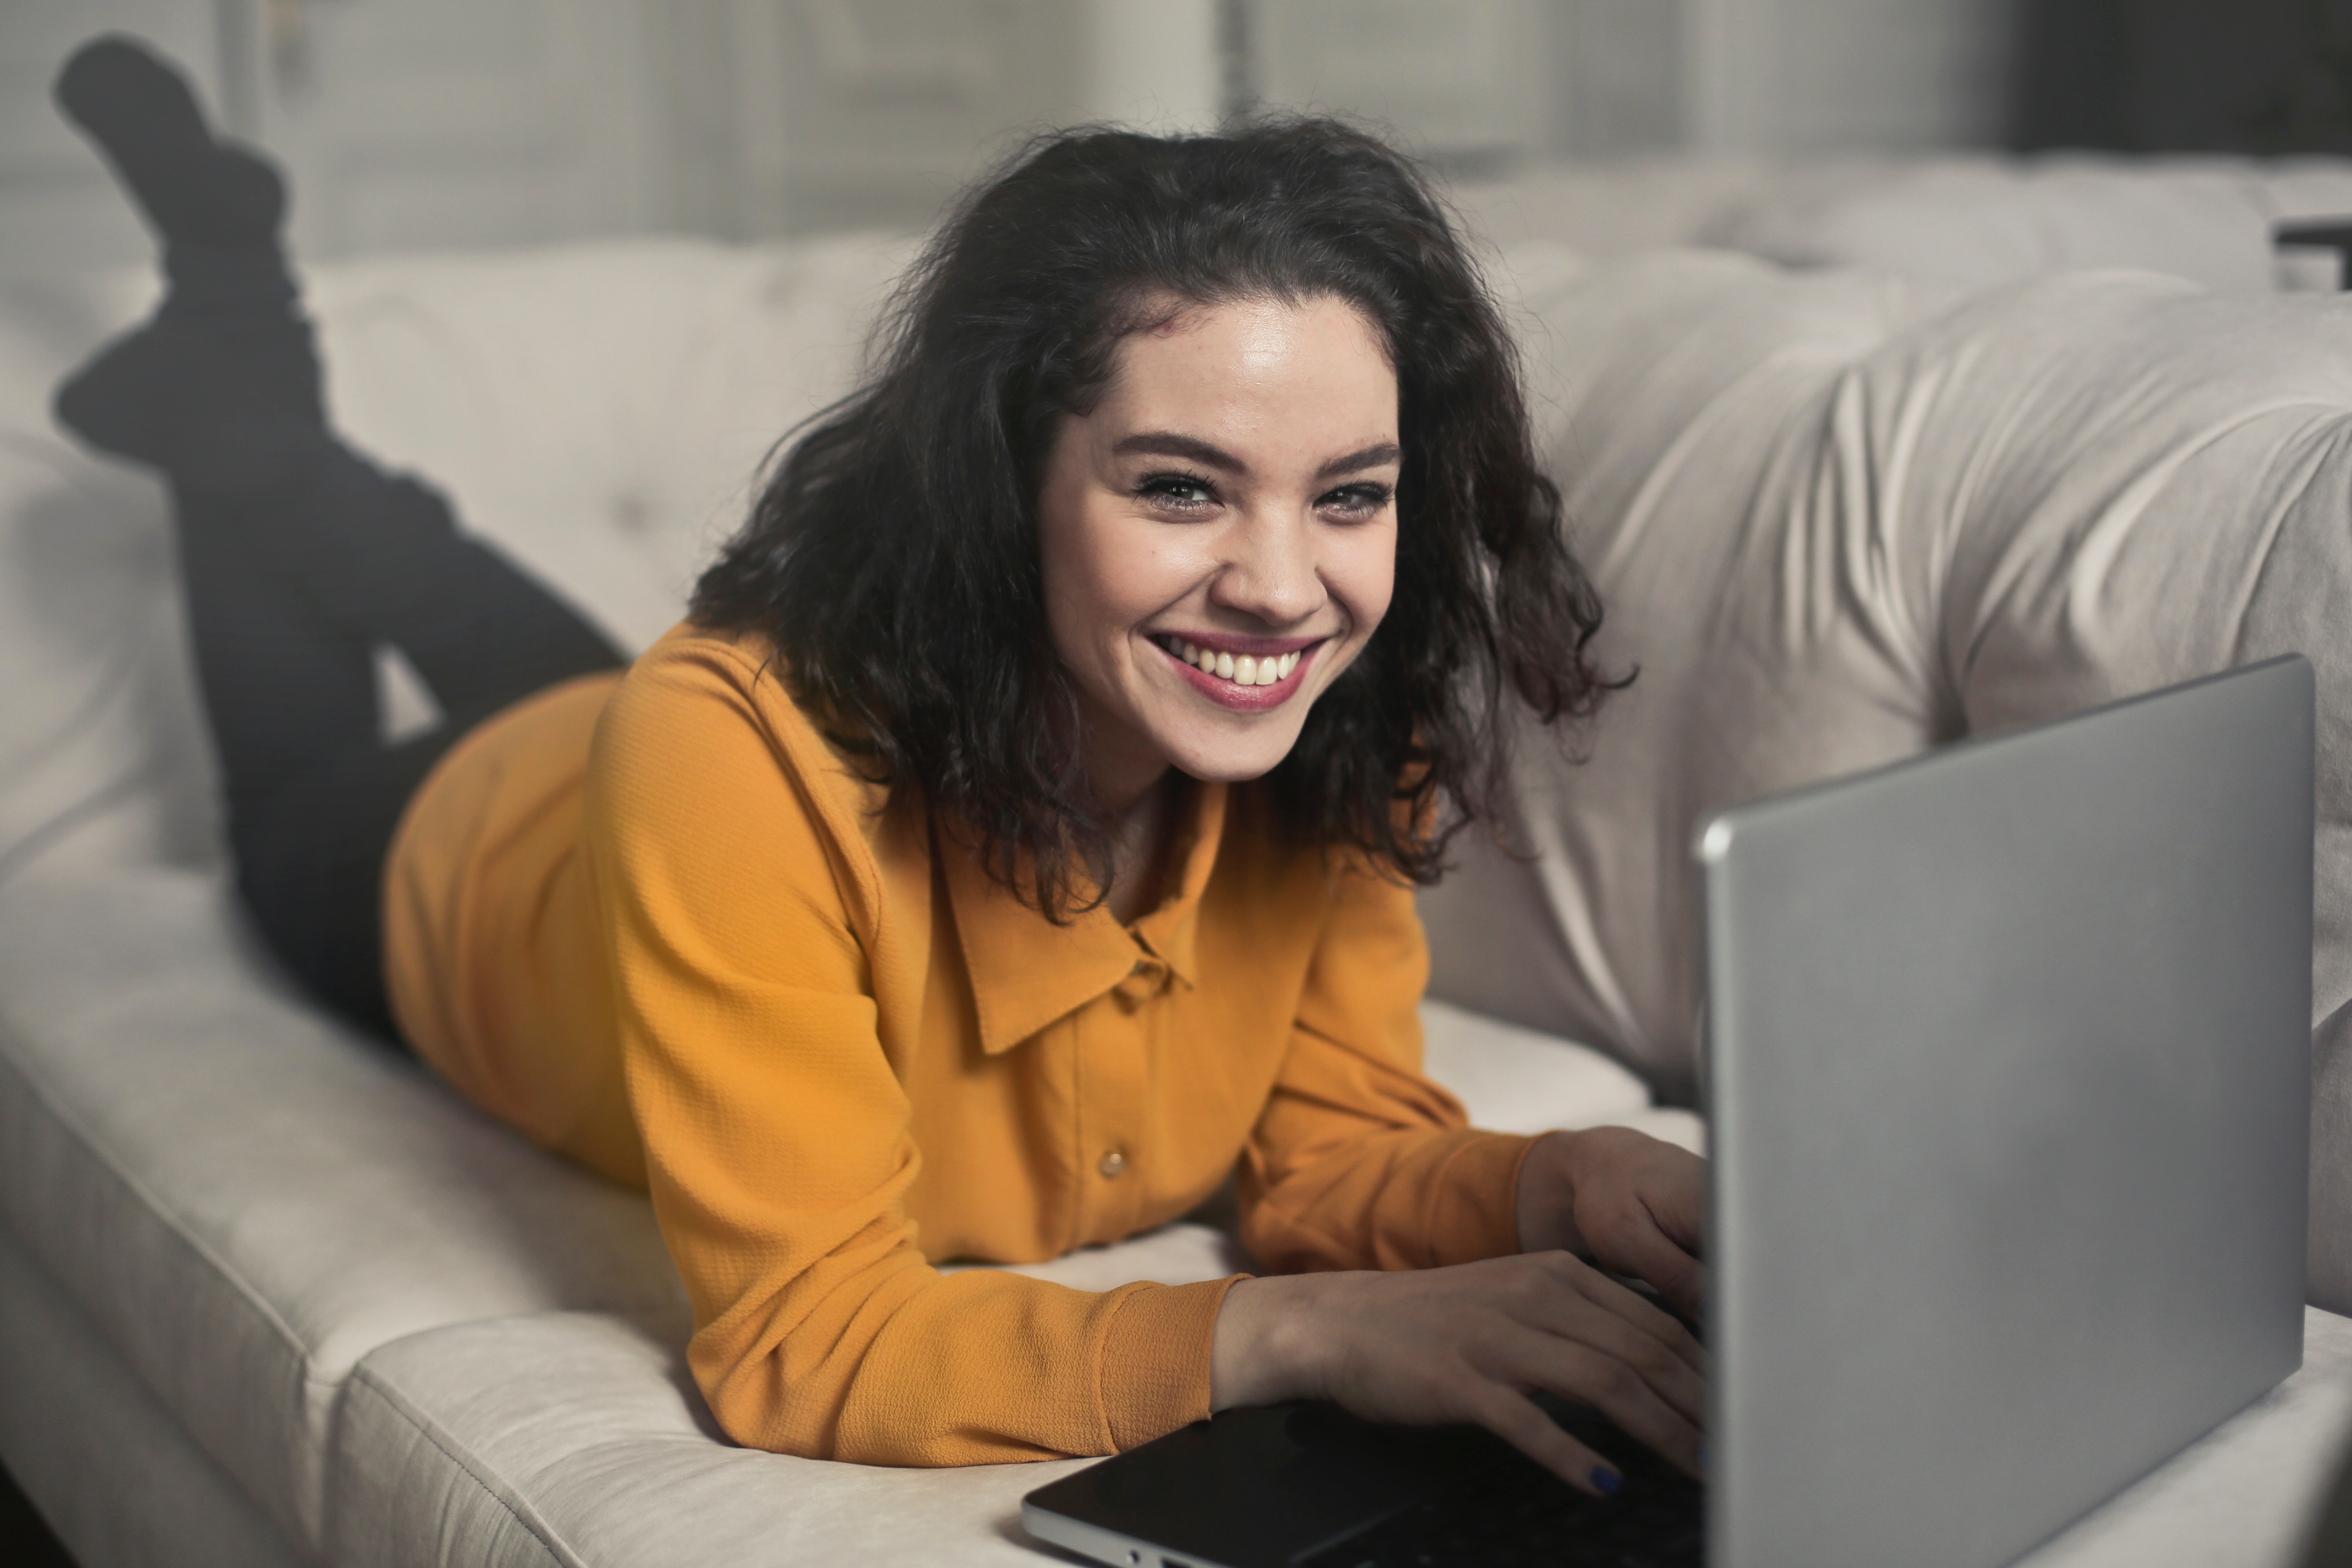
sitting, laptop, computer, technology, electronic device, white collar worker, furniture, netbook, comfort, job, smile, typing